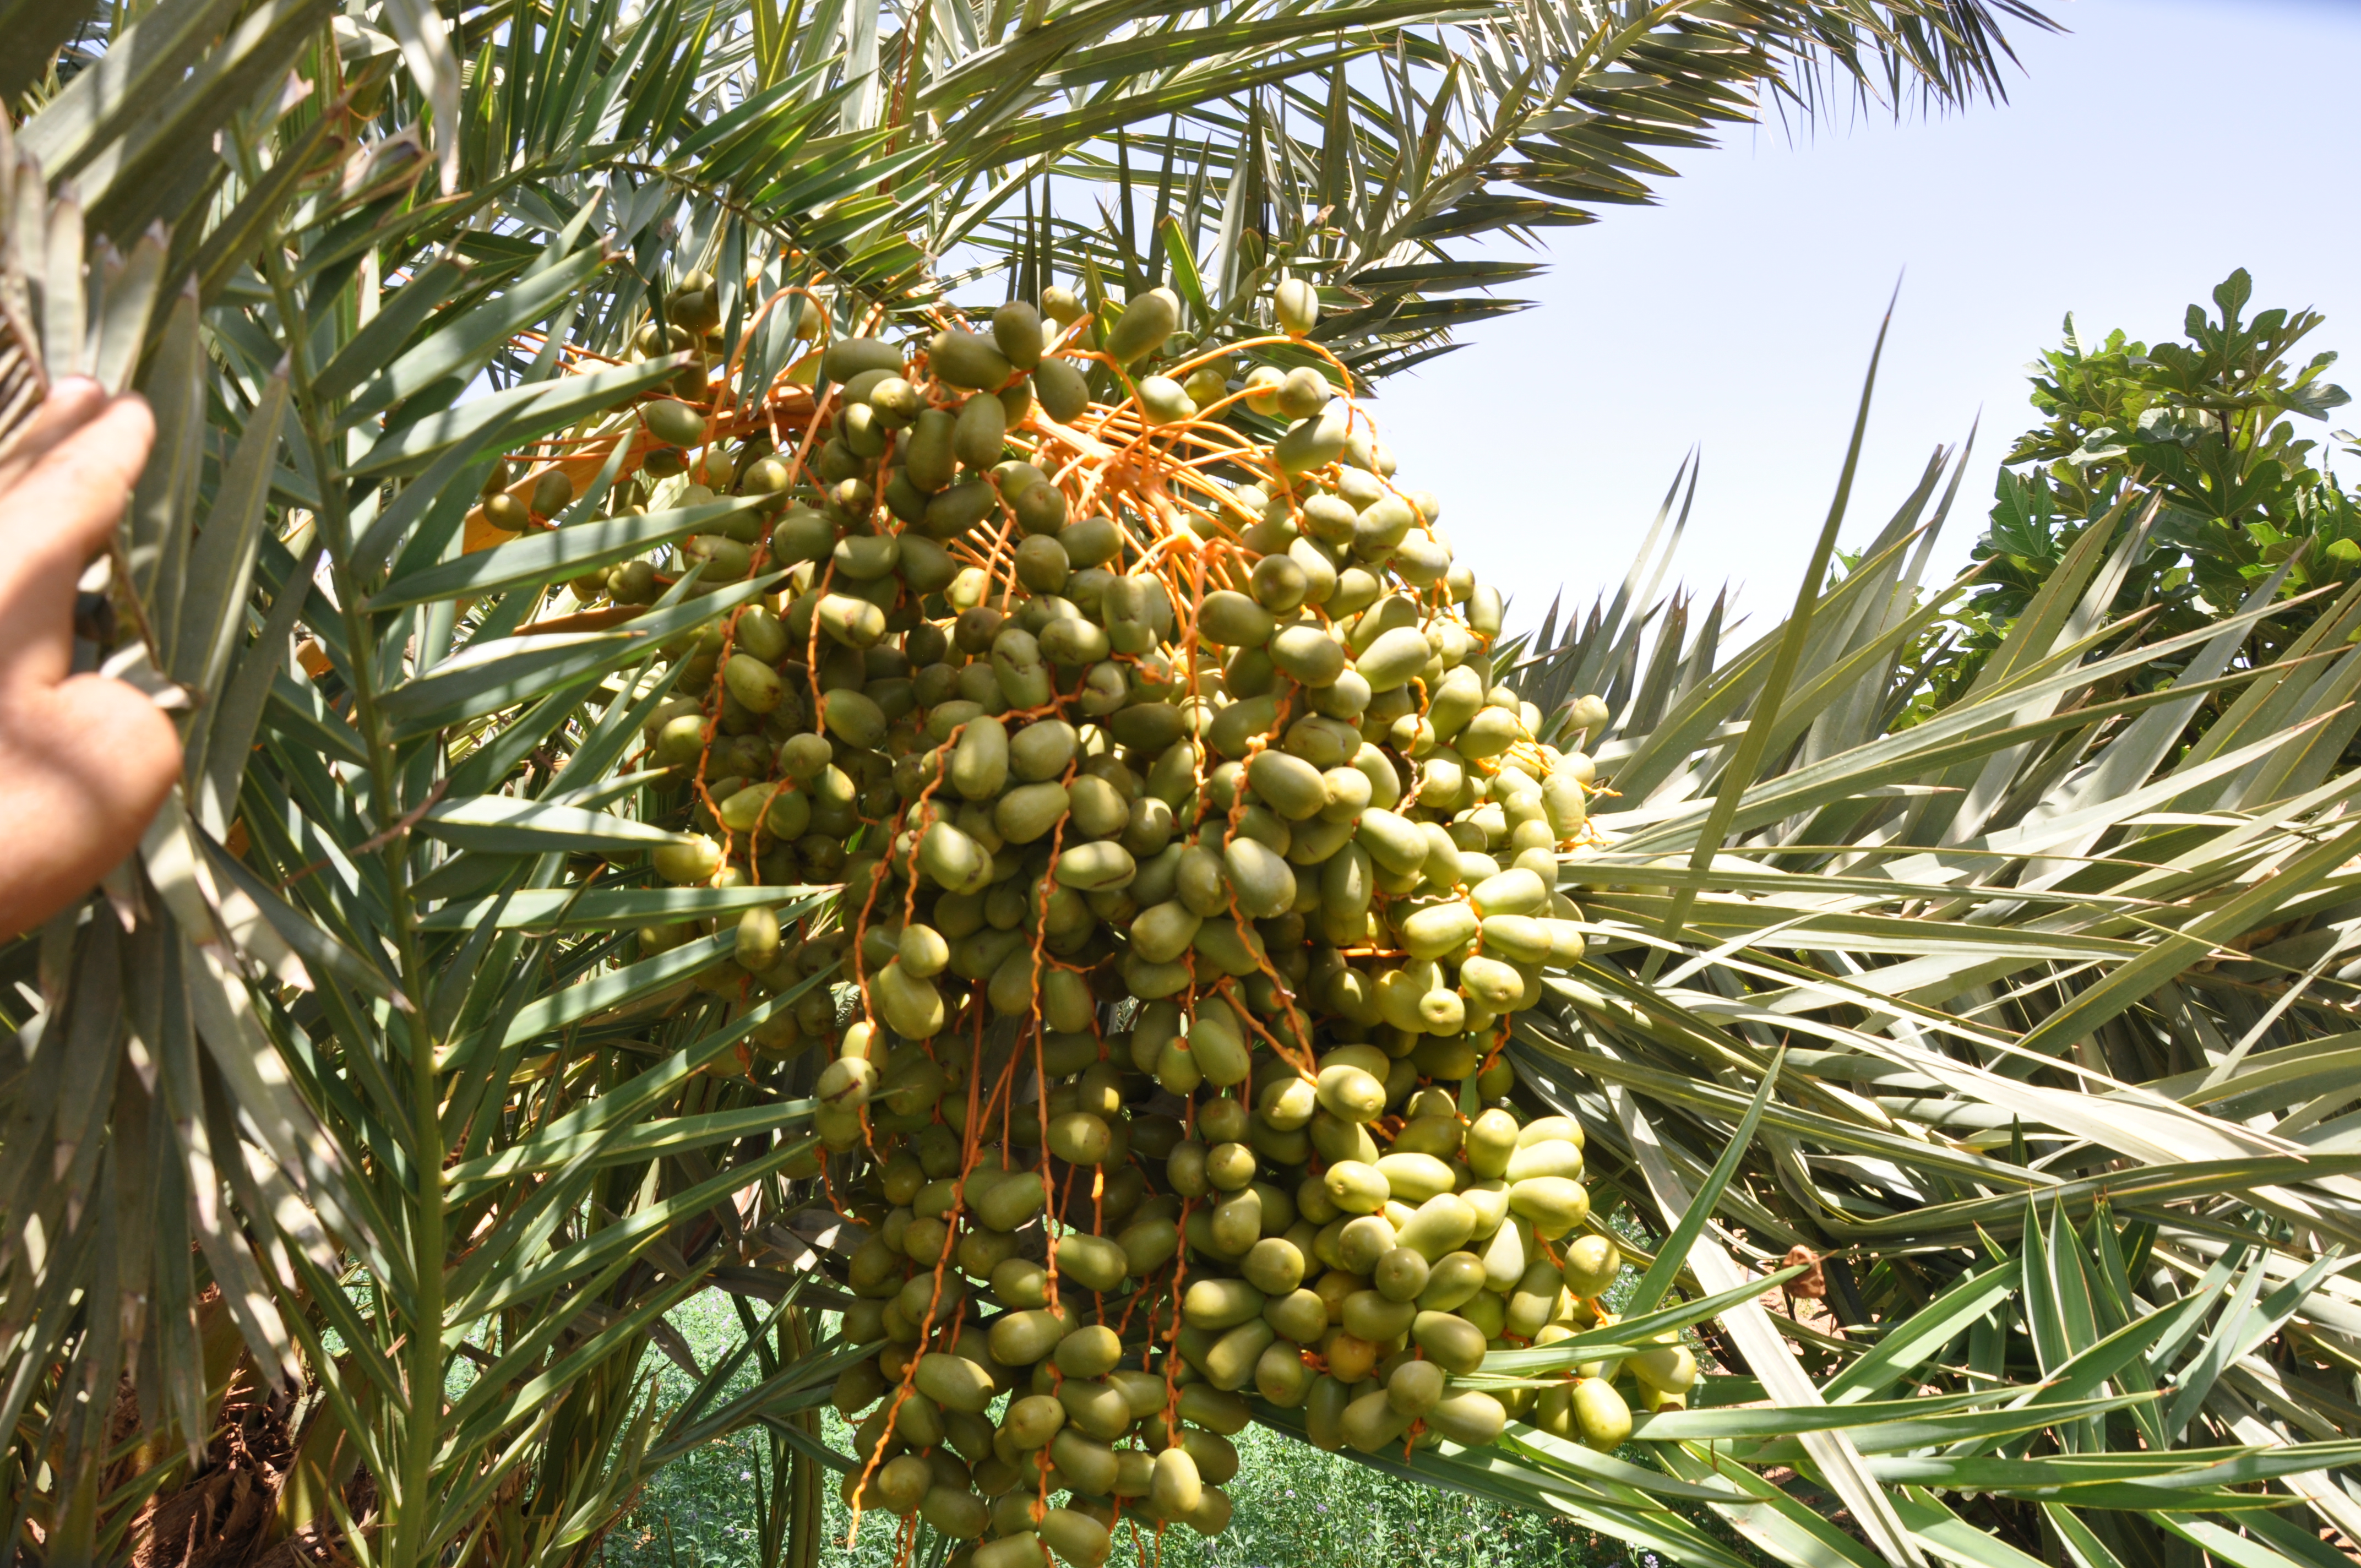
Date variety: Boufagous